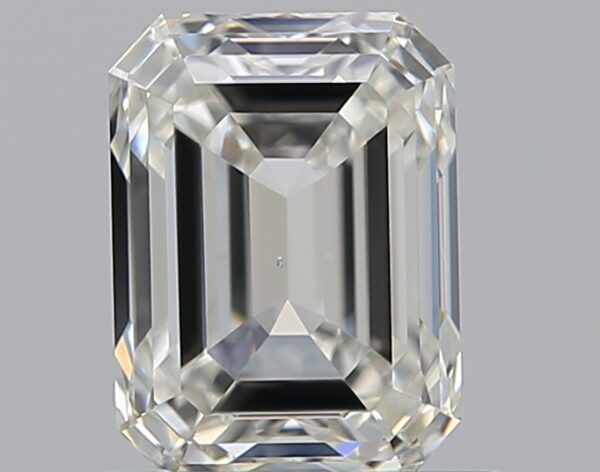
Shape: emerald
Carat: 0.81
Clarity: VS2
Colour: I
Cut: EX
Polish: VG
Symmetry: VG
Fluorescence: F
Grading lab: GIA
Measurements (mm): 5.99 x 4.42 x 2.99